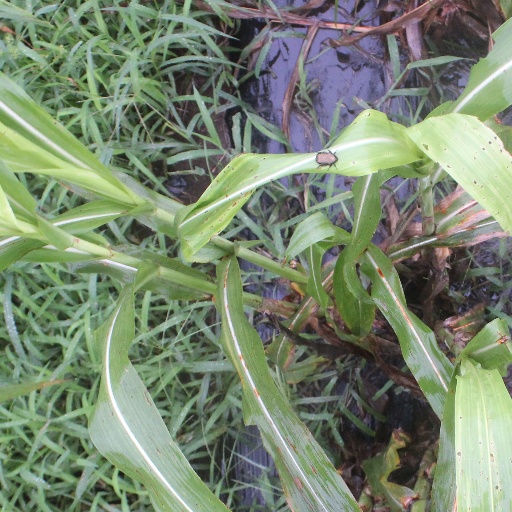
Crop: sorghum